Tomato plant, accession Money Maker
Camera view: vertical (180 deg); turntable rotation: 180 degrees
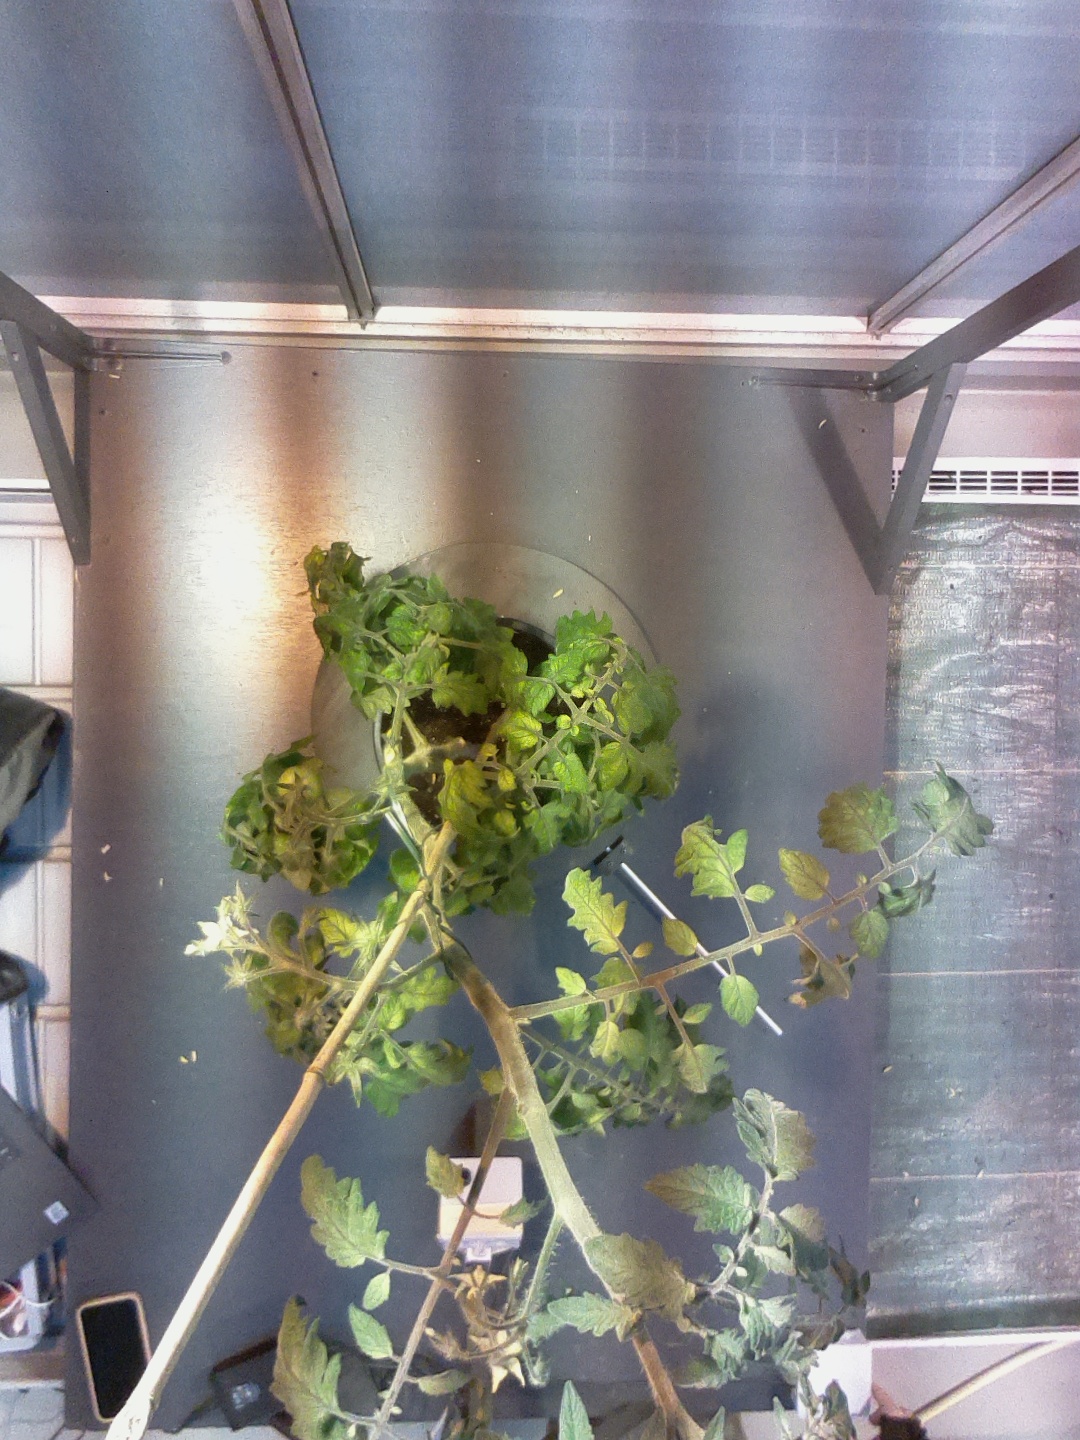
BBCH growth stage 73: 30%-40% of final fruit size